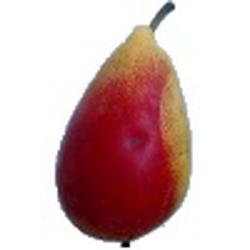
Label: Pear